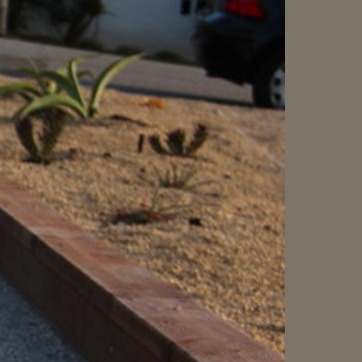
Material: foliage